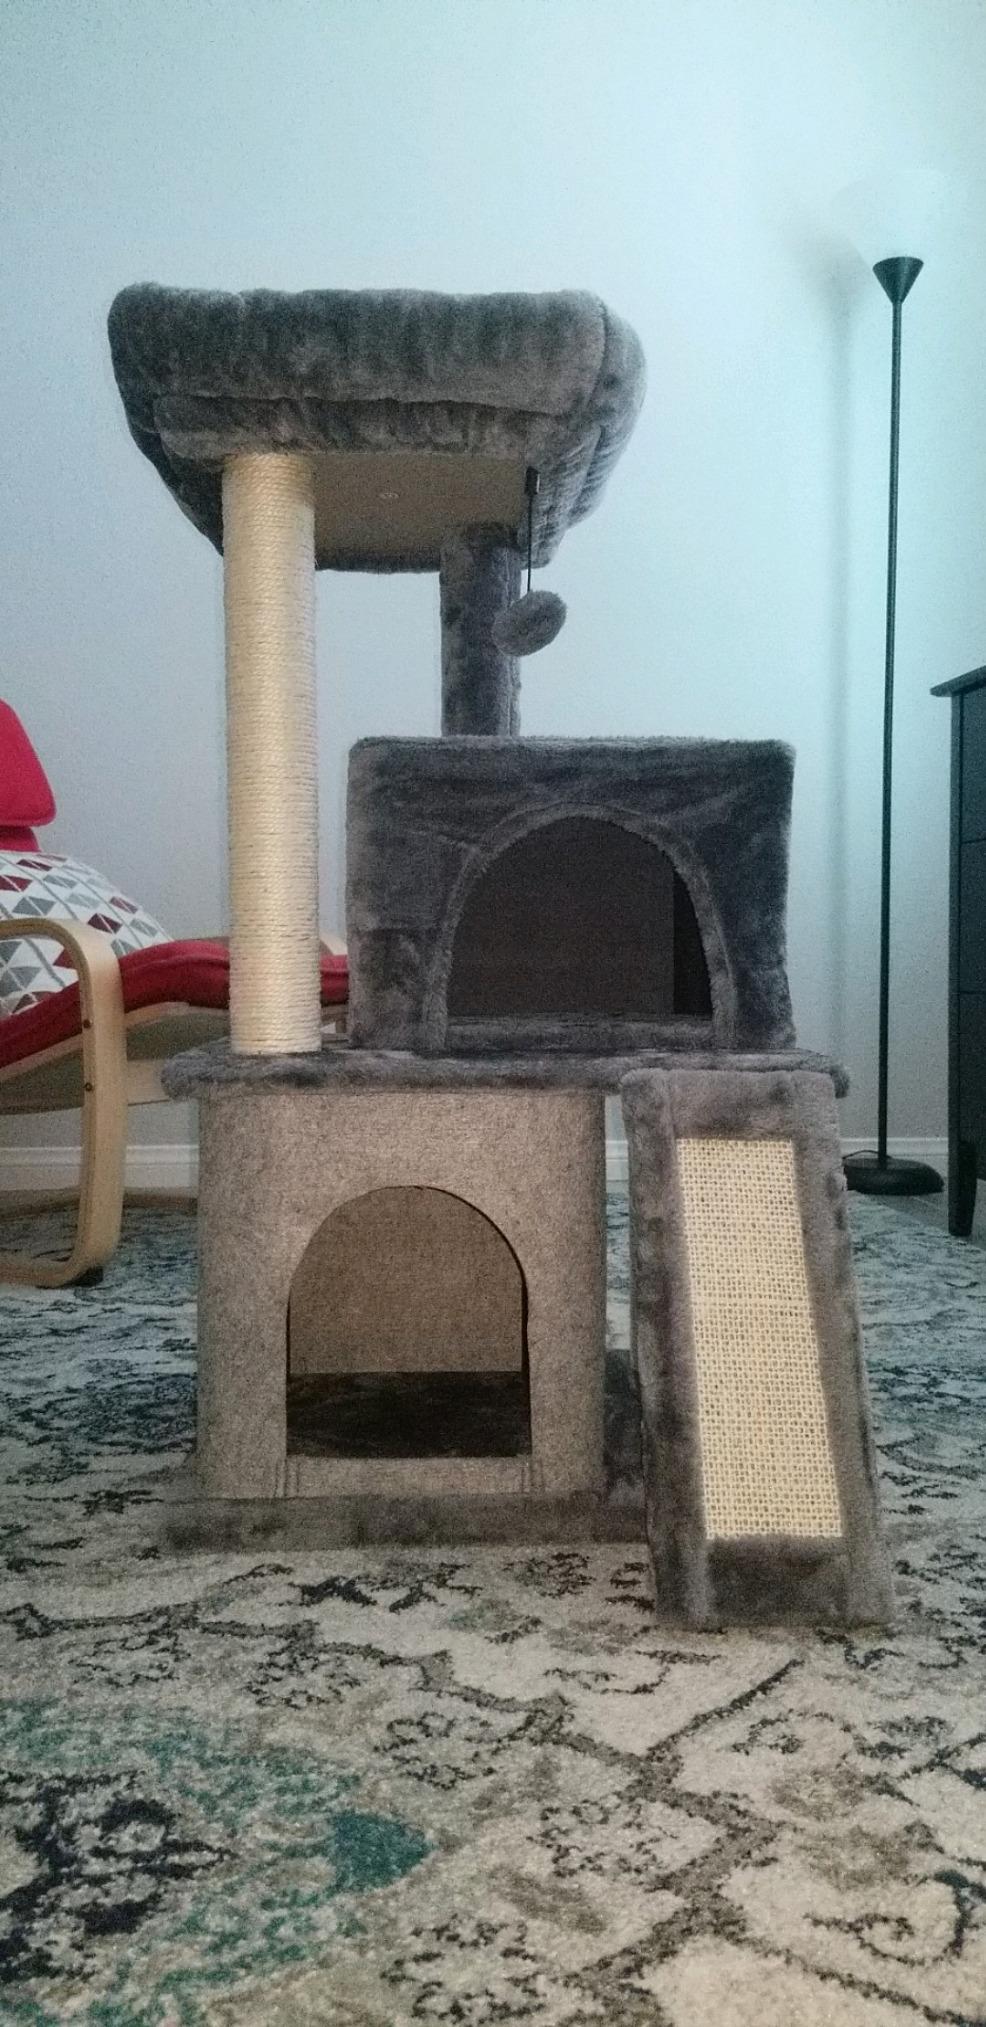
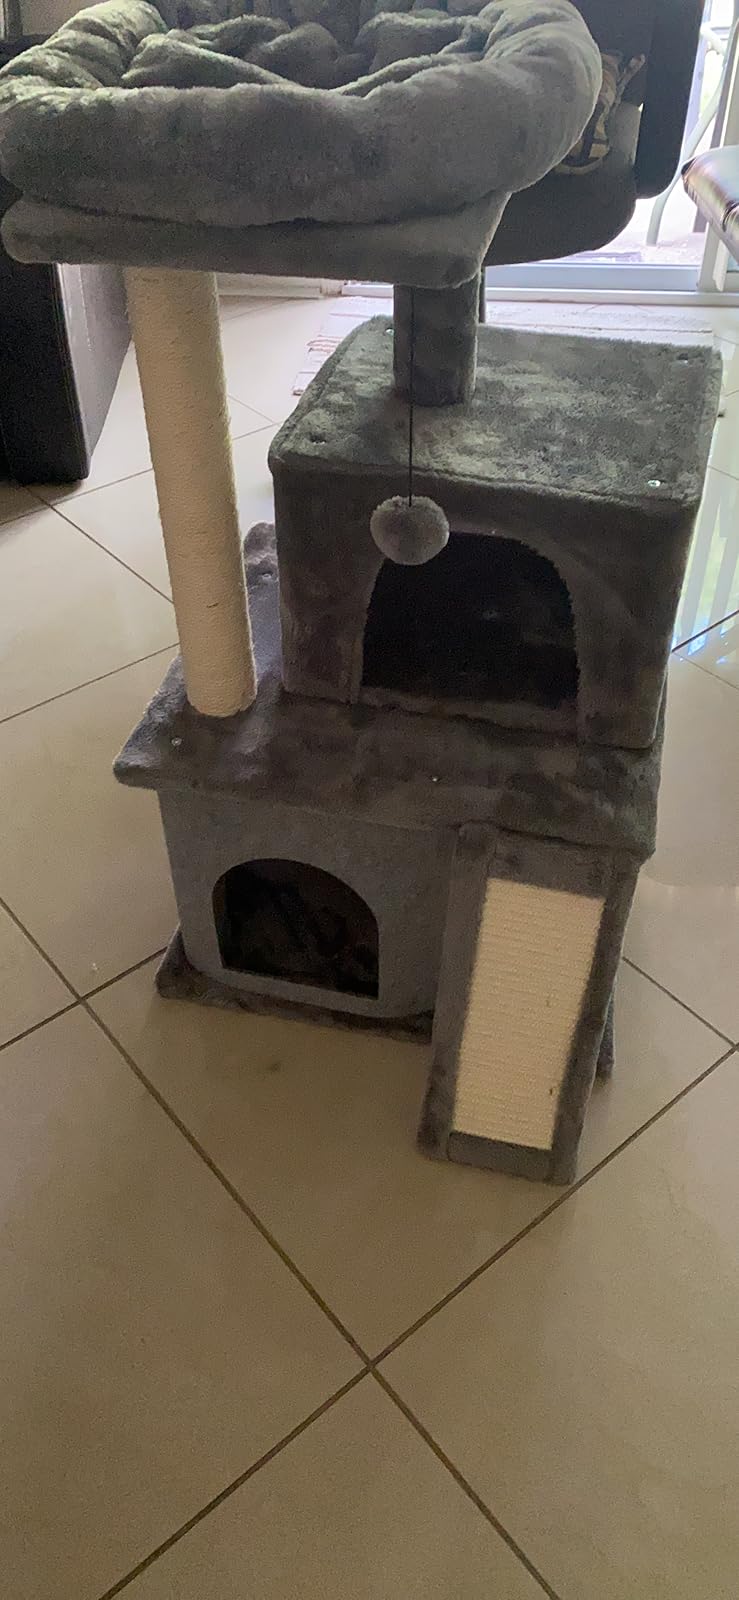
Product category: items_cat tree
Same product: yes